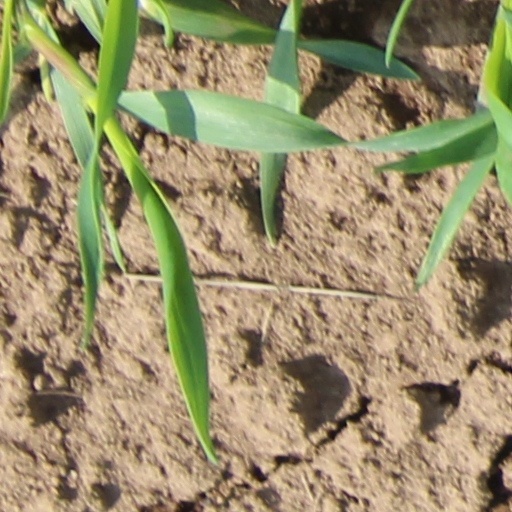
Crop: wheat